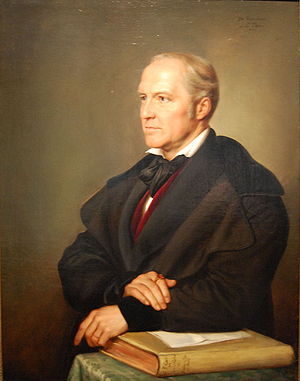
Carl Gustav Carus
Carl Gustav Carus, malet af Julius Hübner
Carl Gustav Carus var en tysk læge, filosof og maler. Han spillede flere roller under romantikken.